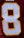
Number: 8